Neti Siddhartha

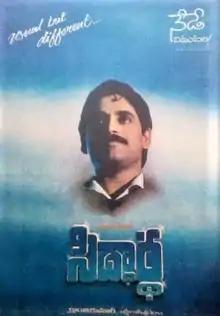
Theatrical release poster

Neti Siddhartha, also known by its alternative title "Siddhartha", is a 1990 Telugu-language action film produced and directed by Kranthi Kumar under the Kranthi Chitra banner. It stars Nagarjuna, Krishnam Raju, Shobana and Ayesha Jhulka (in her acting debut), with music composed by Laxmikant–Pyarelal. It is a remake of the Hindi film "Dharmatma" (1975), itself based on "The Godfather". It did moderately well at the box office.